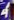
Number: 4